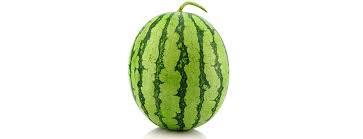
Label: Watermelon